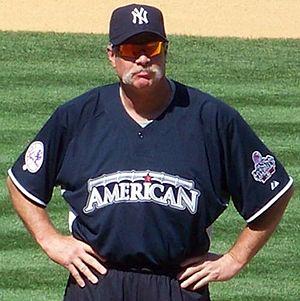
Rich « Goose » Gossage, est un ancien lanceur des Ligues majeures de baseball. Ce pionnier du poste de stoppeur est élu au Temple de la renommée du baseball le 8 janvier 2008.